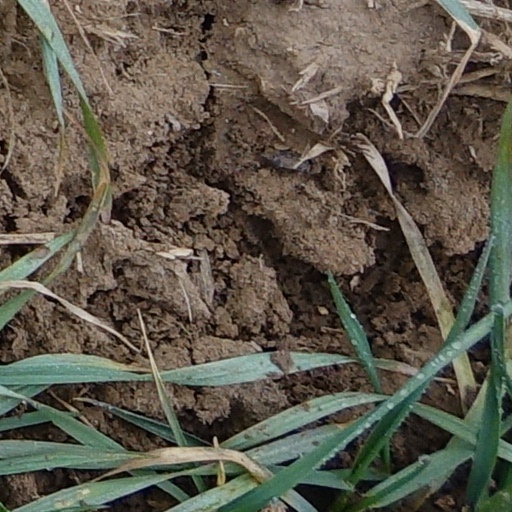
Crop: wheat